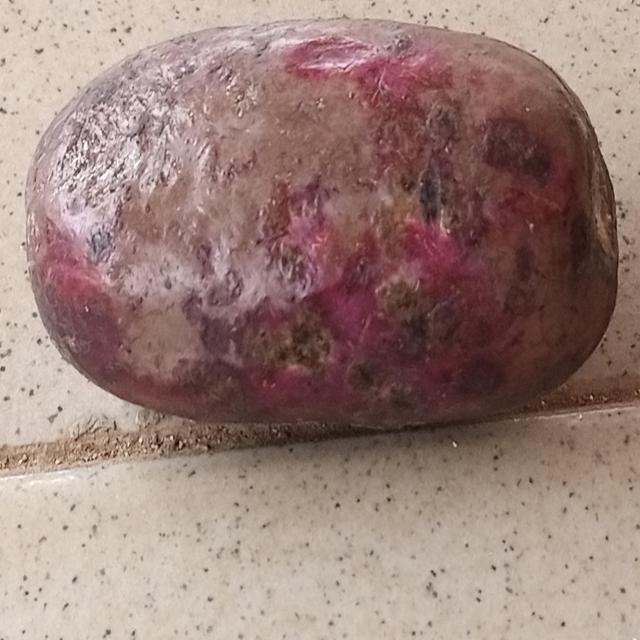
Plum grade: spotted